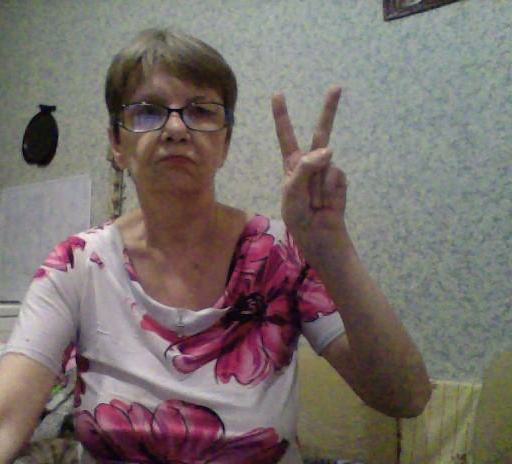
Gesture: peace